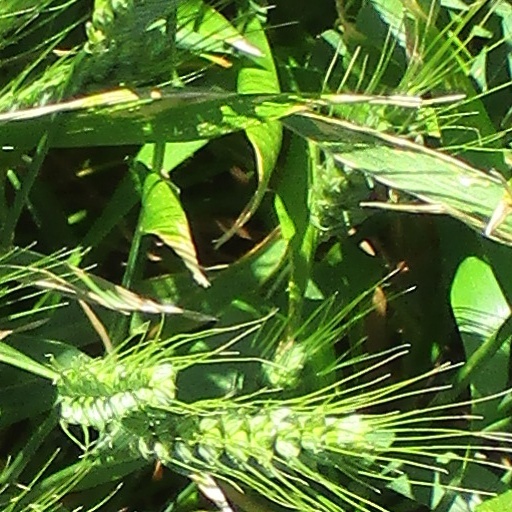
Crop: wheat